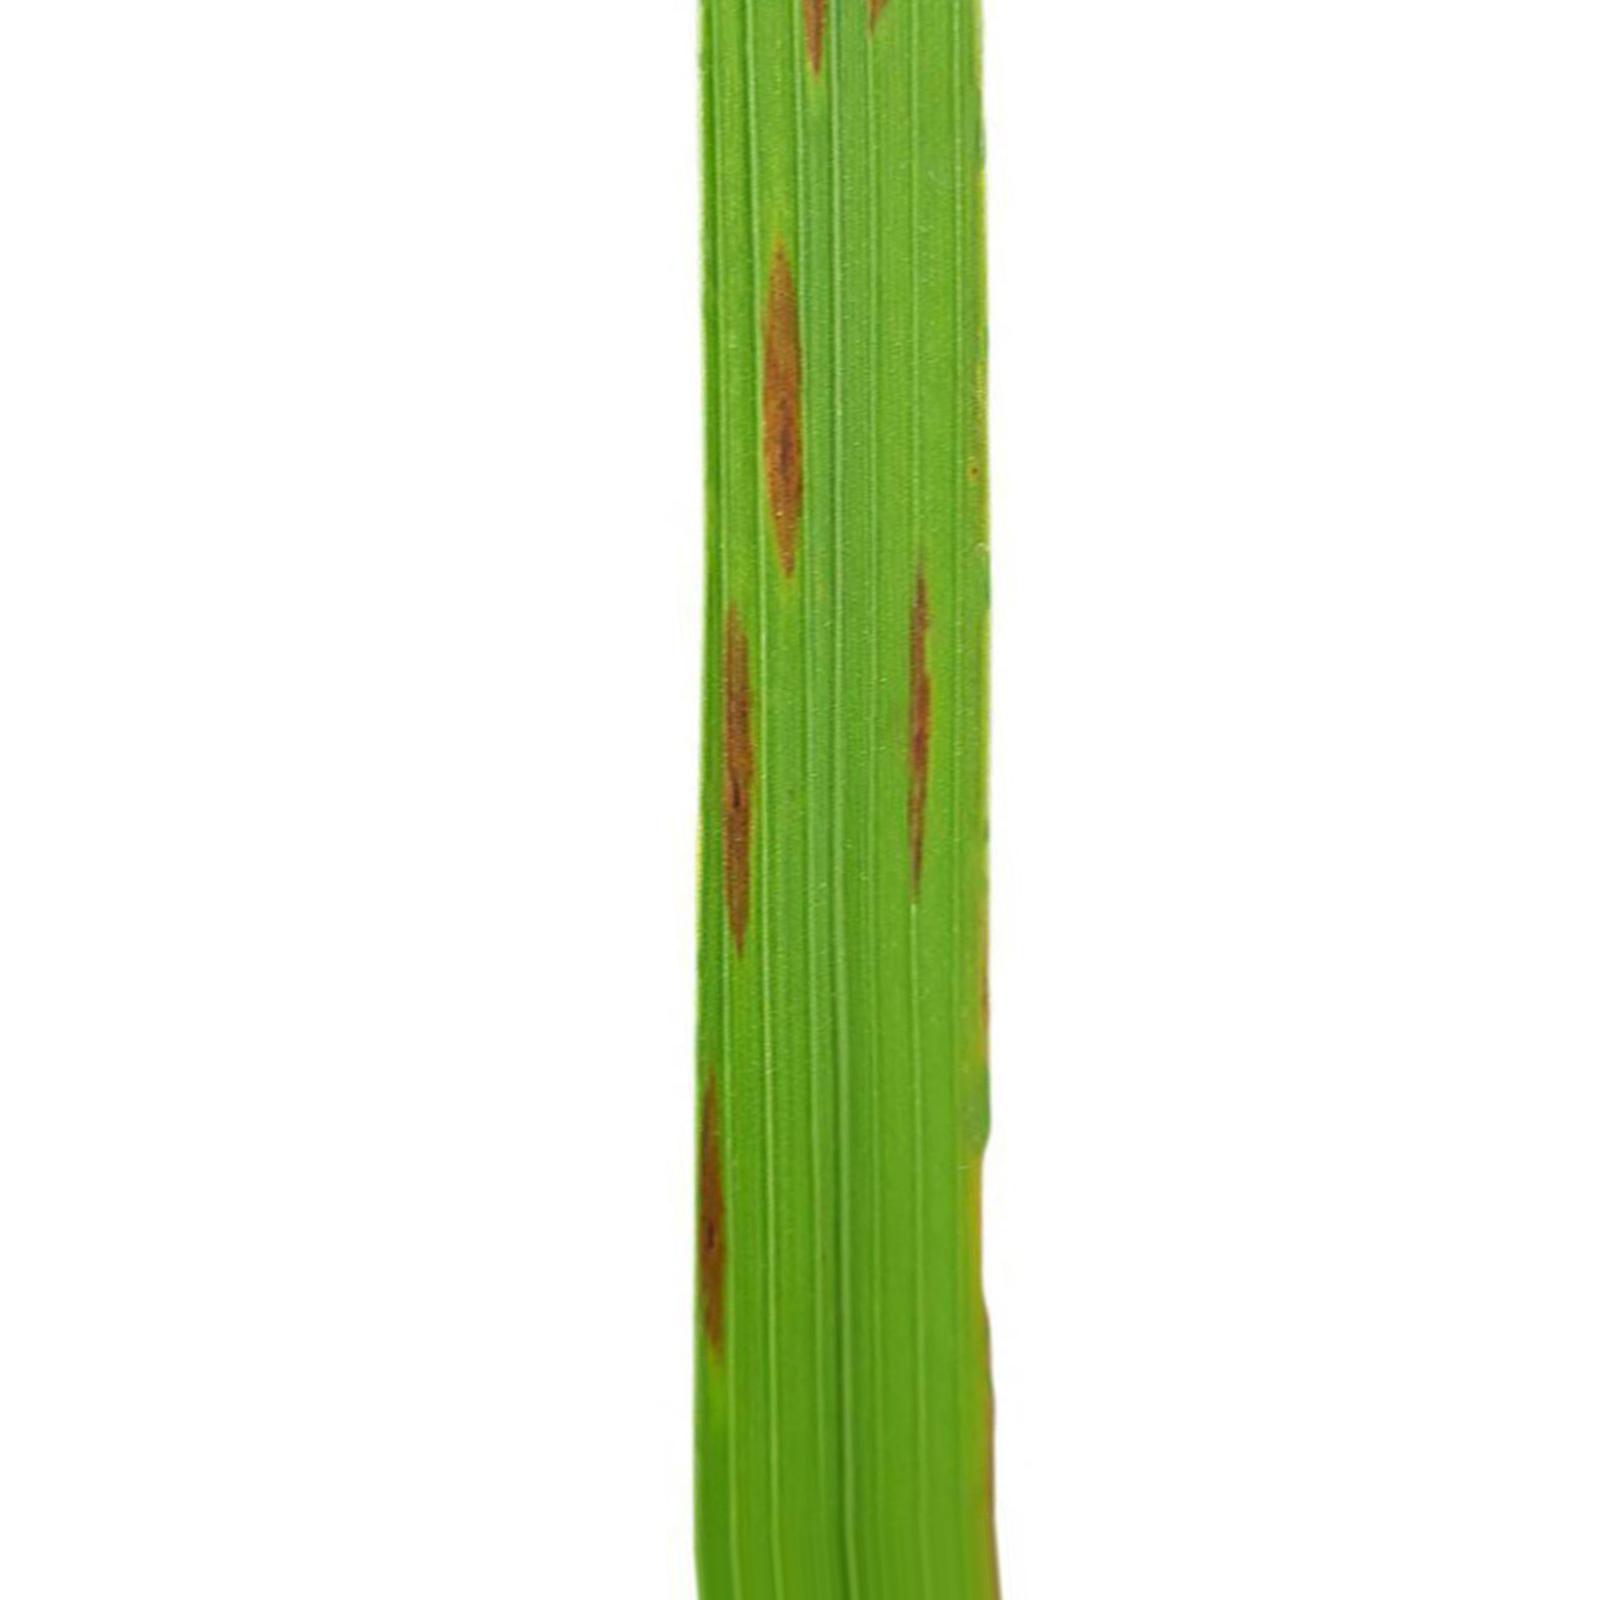
Nhãn: Bệnh Gạch Nâu ( Narrow Brown Spot )